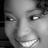
Emotion: happy